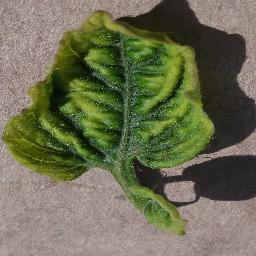
Label: Tomato___Tomato_Yellow_Leaf_Curl_Virus